Dress form

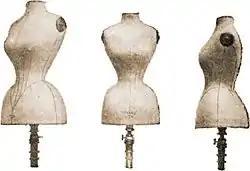
Dress forms of 1893

A dress form is a three-dimensional model of the human torso used for fitting clothing that is being designed or sewed. When making a piece of clothing, it can be put on the dress form so that one can see the fit and drape of the garment as it would appear on a body and make adjustments or alterations. Dress forms come in all sizes and shapes for almost every article of clothing that can be made. Dress forms in the standard clothing sizes are used to make patterns, while adjustable dress forms allow garments to be tailored to fit a specific individual.